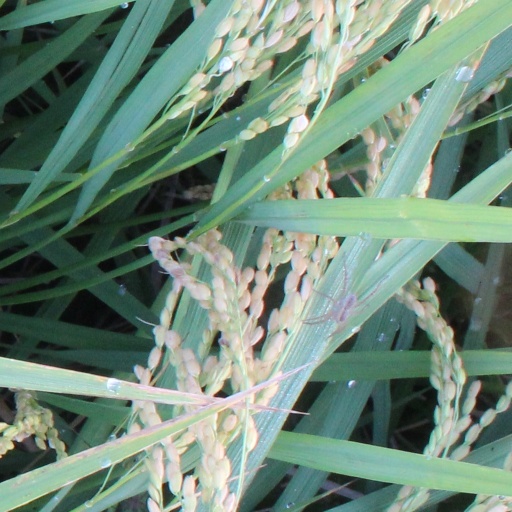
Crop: rice